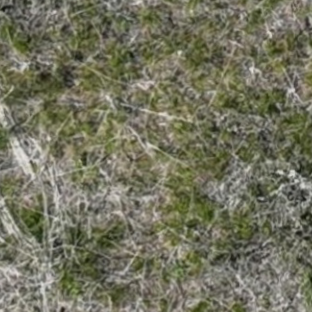
Month: may